Second Chances (Philippine TV series)

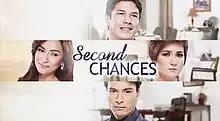
Title card

Second Chances (international title: "Another Chance") is a 2015 Philippine television drama romance series broadcast by GMA Network. Directed by Laurice Guillen, it stars Raymart Santiago, Camille Prats, Rafael Rosell and Jennylyn Mercado. It premiered on January 12, 2015 on the network's Telebabad line up. The series concluded on May 8, 2015 with a total of 83 episodes.